Boys Choir of Harlem

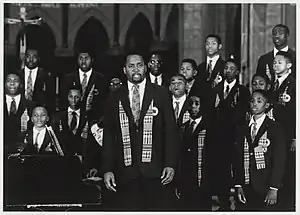
The Boys Choir of Harlem in Haarlem, the Netherlands in 1992

The Boys Choir of Harlem (also known as the Harlem Boys Choir) was a choir located in Harlem, New York City, United States. Its final performance was in 2007 and the group folded shortly thereafter due to several controversies, including a large budget deficit, and the death of its founder.